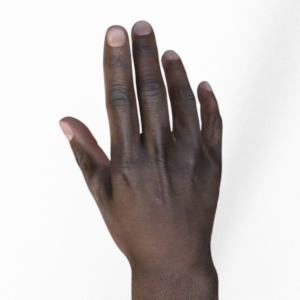
Label: paper